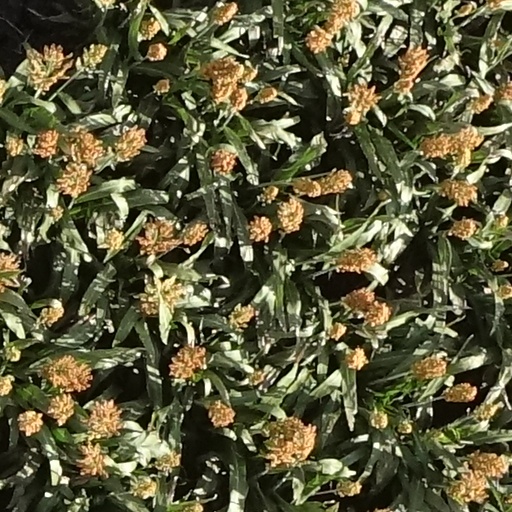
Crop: sorghum